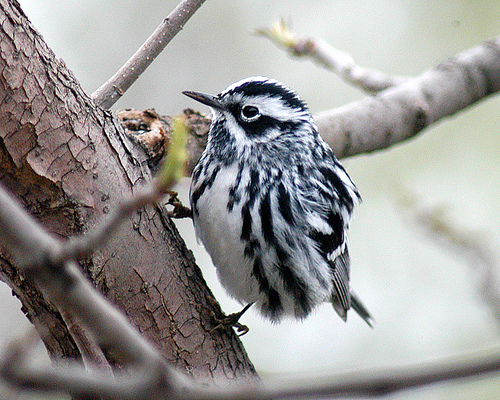
this bird is small and black and white striped with jet black eyes.
a small bird that is black and white striped all over.
a small bird with a white belly, and a bill that curves downwards
this bird has a speckled belly and breast with a short pointy bill.
bird with black eye, and brown tarsus and feet, and white belly and abdomen, and brown and black beaksmall bird that is covered in black and white stripes from head to toe. chest is white.
this small bird has a bright white belly going into the abdominal area, the breast area is black and white throughout, with short tarsus and brown feet.
this particular bird has a belly that is white with brown patches on the sides
this small bird has zebra stripes all over it.
this bird has a pointed black bill, with a black and white breast.
Species: Black And White Warbler